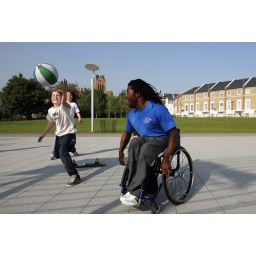
green screen in the pavilloin with skateboarding bike time trials and ade adepitan vists the center